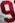
Number: 9